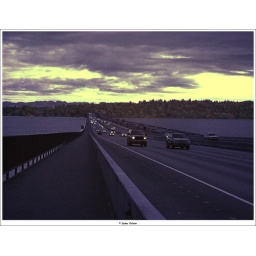
I-90 floating bridge under cloudy late-fall skies. False-color infrared, Fuji IS-1 with 092 red filter.